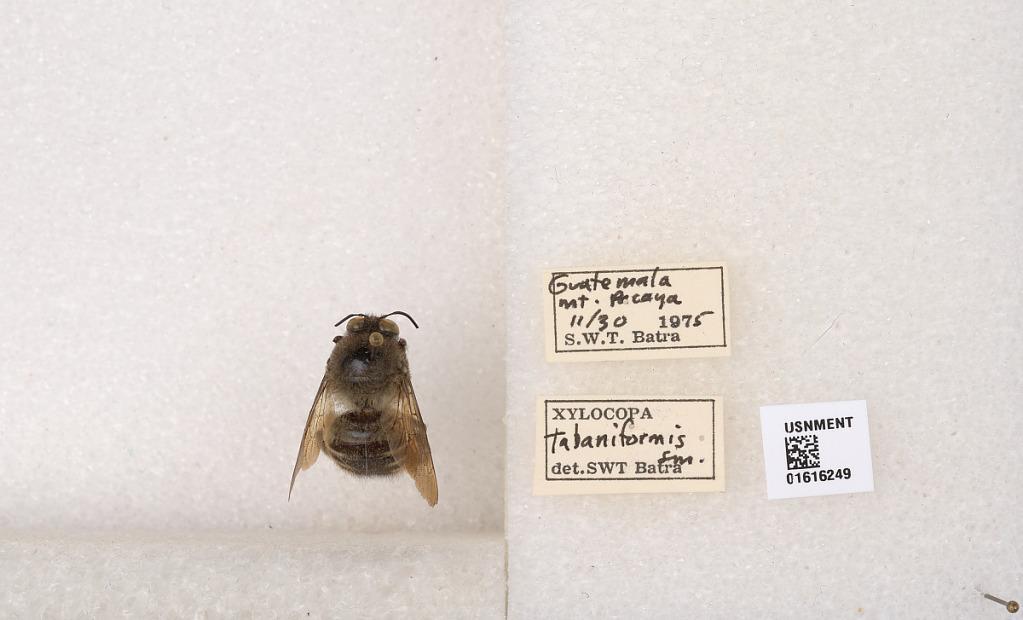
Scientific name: Xylocopa (Notoxylocopa) tabaniformis tabaniformis Smith
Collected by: S. Batra
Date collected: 1975-11-30
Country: Guatemala
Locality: Mt. Pacaya
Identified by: Batra